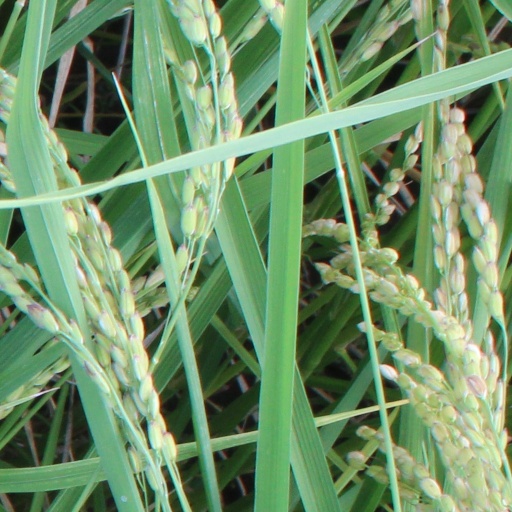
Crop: rice